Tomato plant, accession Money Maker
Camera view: tilt-top (135 deg); turntable rotation: 30 degrees
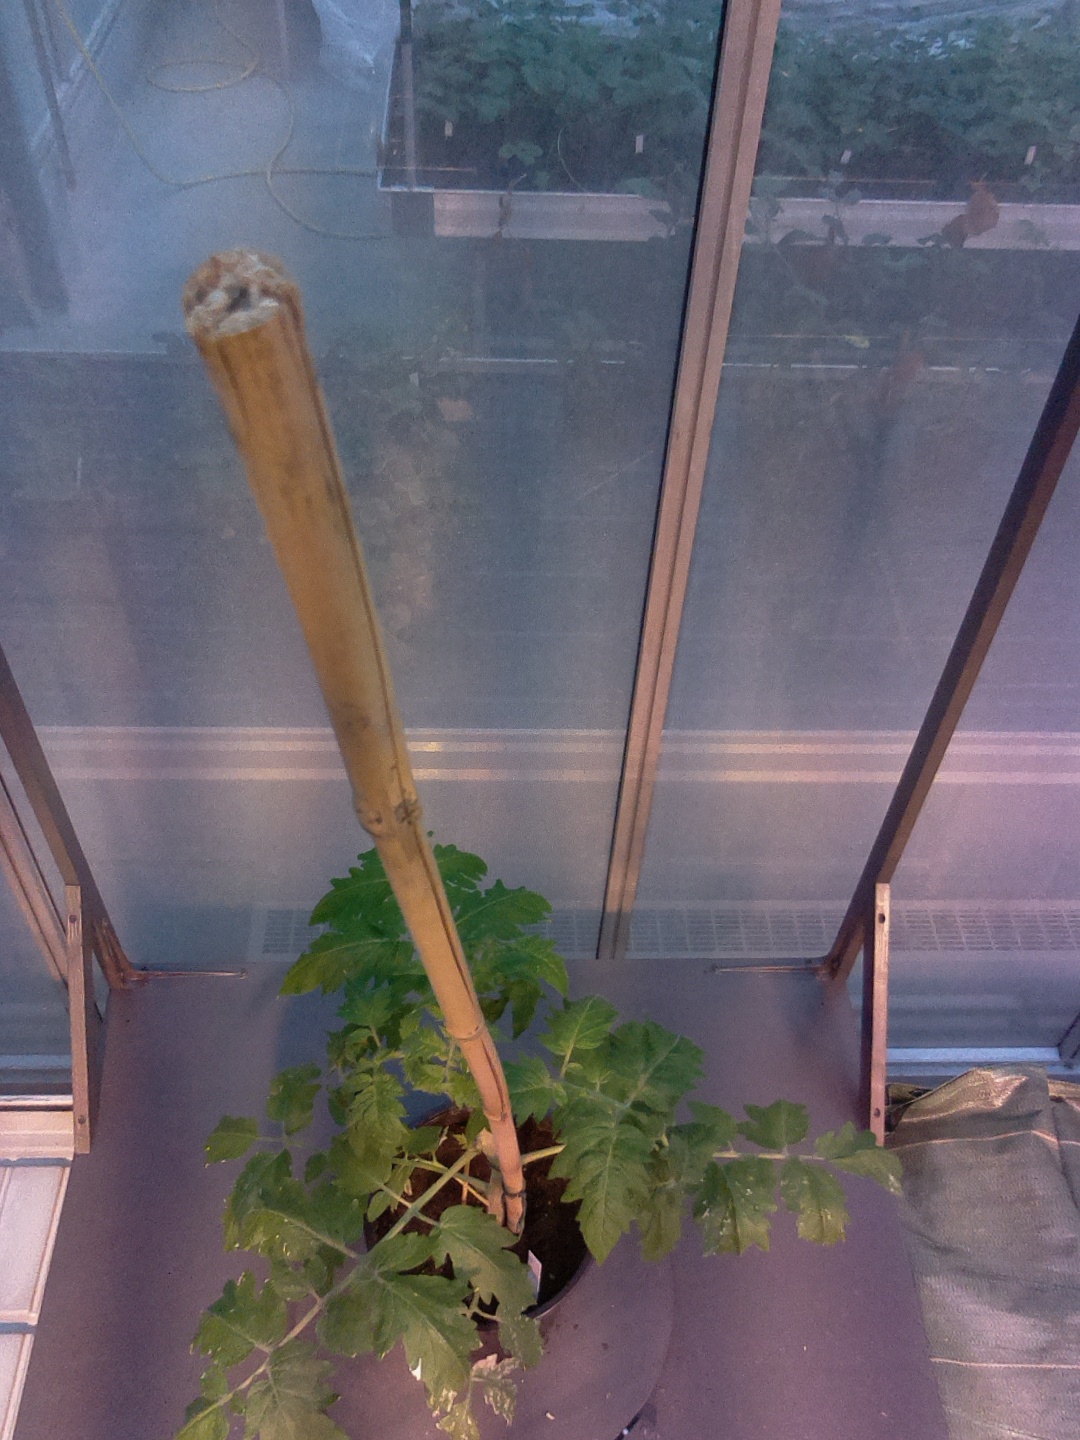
BBCH growth stage 20: First Side shoot start formed